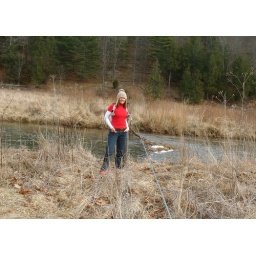
Wandering around the river while the guys fish